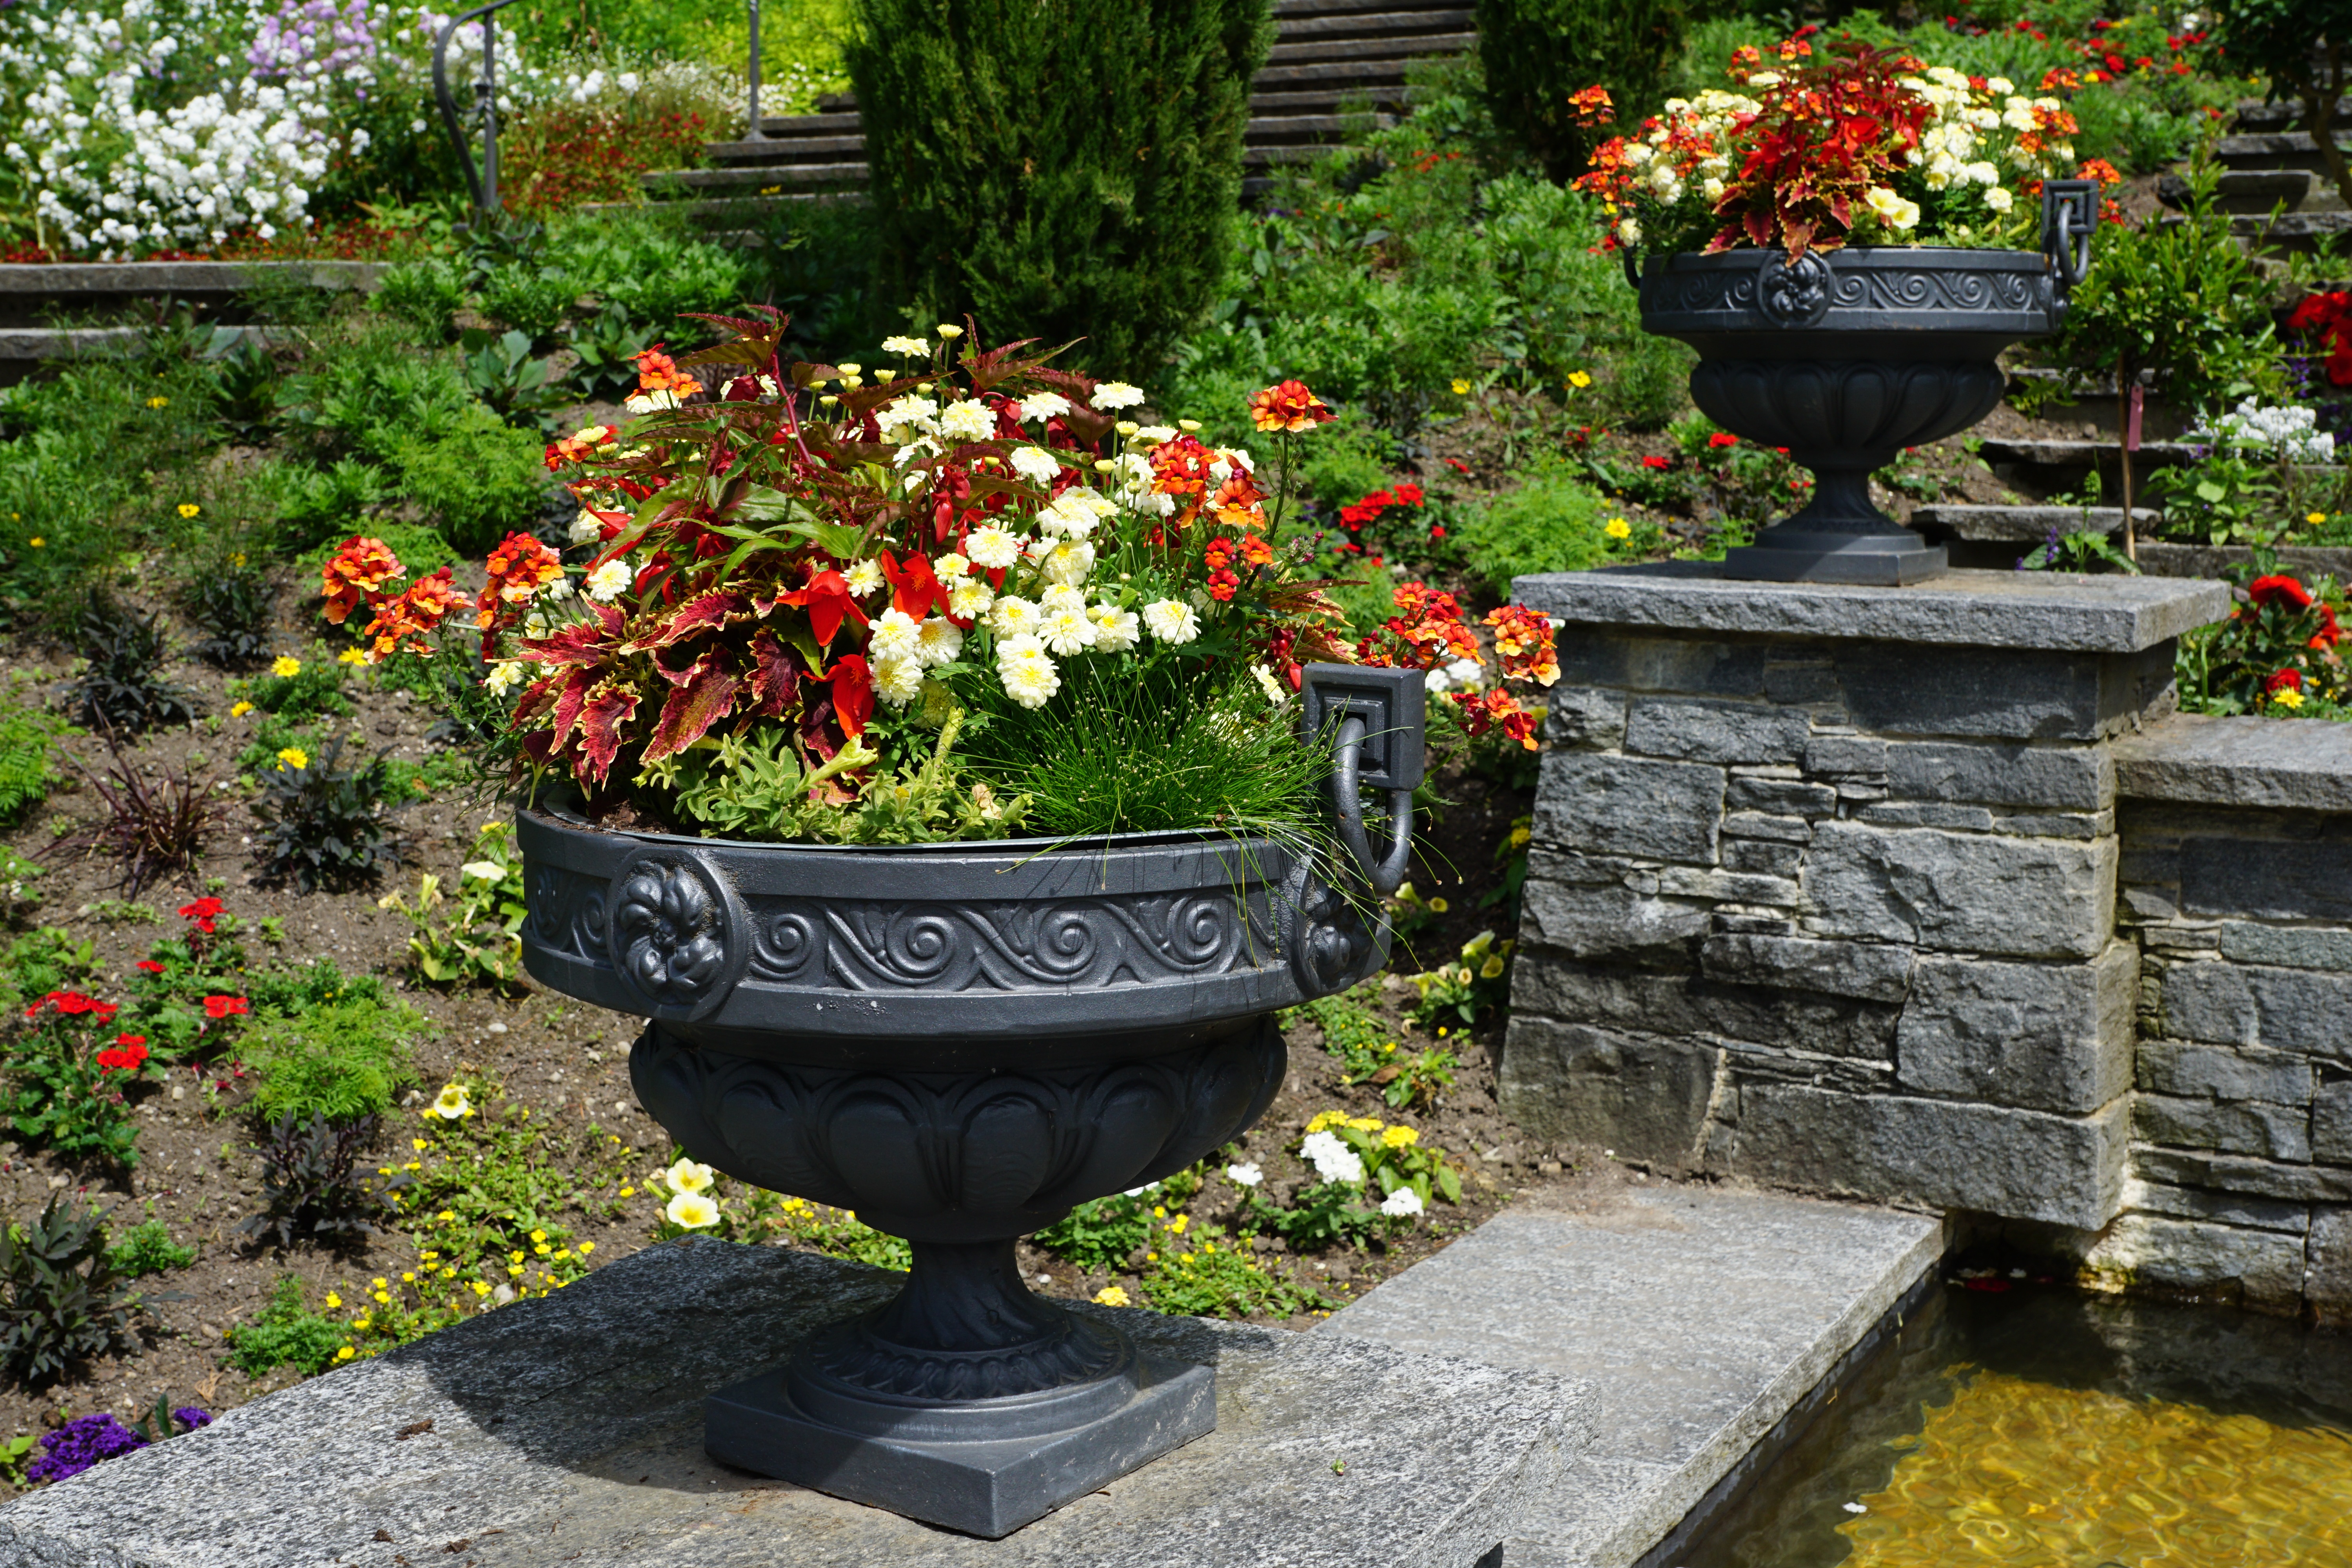
nature, lawn, flower, backyard, garden, flowers, landscaping, flowerpot, yard, water feature